Shire of Healesville

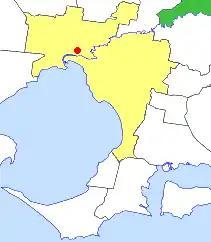
Location in outer Melbourne

The Shire of Healesville was a local government area about northeast of Melbourne, the state capital of Victoria, Australia. The shire covered an area of , and existed from 1887 until 1994.